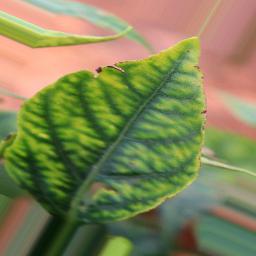
Label: nutritional